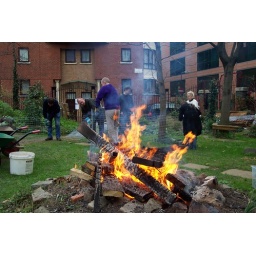
Preparing the ground and building the wildflower bank out of gabions for the south pond in the Phoenix Garden.